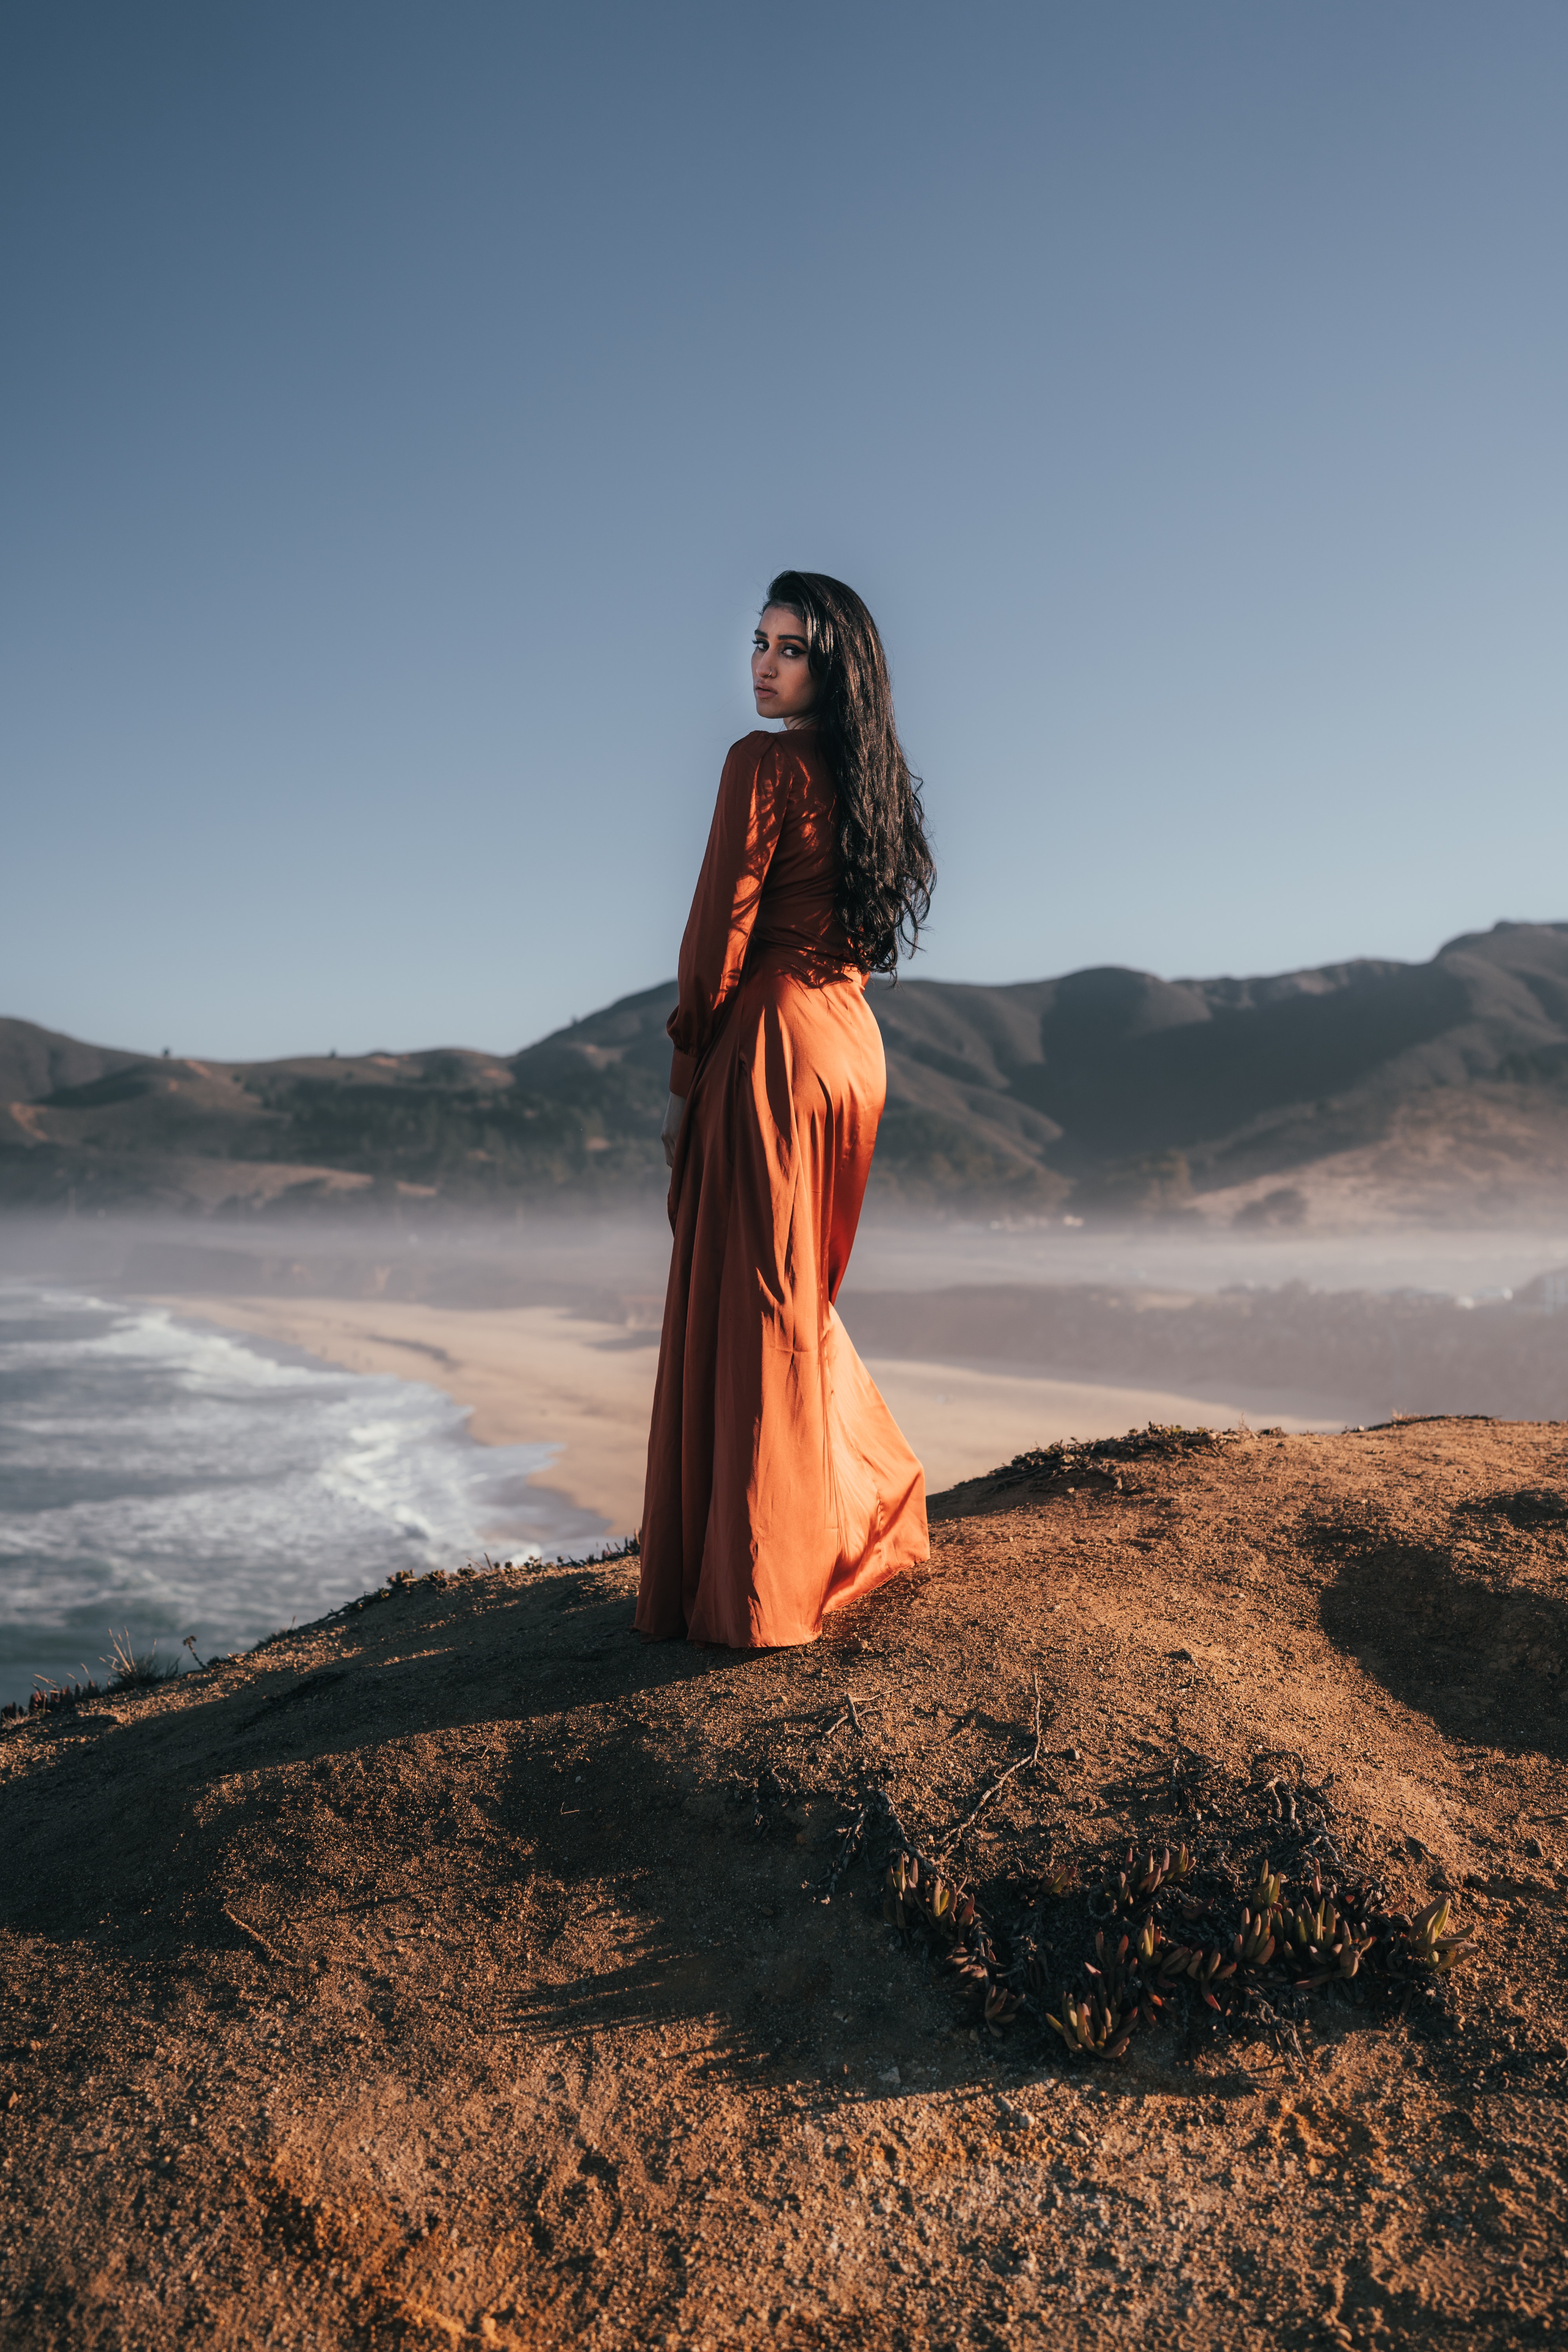
woman, sky, cloud, mountain, water, People in nature, flash photography, happy, travel, terrain, landscape, horizon, plant, mountainous landforms, sunrise, grassland, hill, valley, aeolian landform, mountain range, tree, plateau, lake, evening, rock, formal wear, fun, sand, soil, dawn, ocean, sitting, wadi, coast, summit, tundra, sunset, adventure, mist, desert, photo shoot, vacation, steppe, beach